Timeline of the Battle of Mosul (2016–17): Phase One

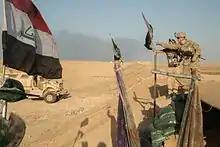
A U.S. soldier of the 101st Airborne Division and a member of the Iraqi Special Operations Forces discuss assessment of Iraqi security force checkpoints on 31 October at Qayyarah Airfield West.

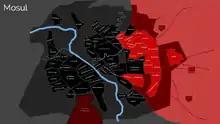
Battle situation as of 7 December 2016

The operation to enter the city began at dawn on 1 November. The forces began their assault in Mosul's eastern Karama district, with artillery, tank and machine-gun fire on ISIL positions as they prepared the larger push into the city. Airstrikes by the U.S.-led coalition targeted ISIL positions, and ISIL started tire fires to reduce visibility.